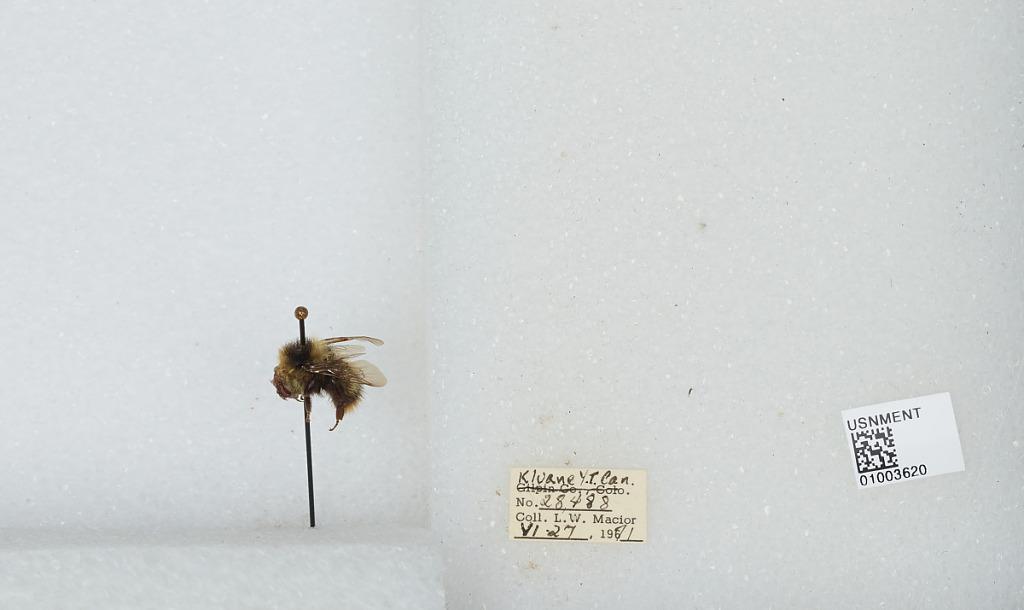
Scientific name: Bombus (Pyrobombus) frigidus Smith
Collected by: L. Macior
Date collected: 1971-6-27
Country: Canada
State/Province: Yukon Territory
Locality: Kluane.
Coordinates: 60.75, -139.5